Ern Utting

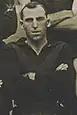
Utting in May 1925

Ernest Benjamin 'Tich' Utting (31 October 1897 – 21 November 1948) was an Australian rules footballer who played for the Collingwood Football Club and Hawthorn Football Club in the Victorian Football League (VFL).